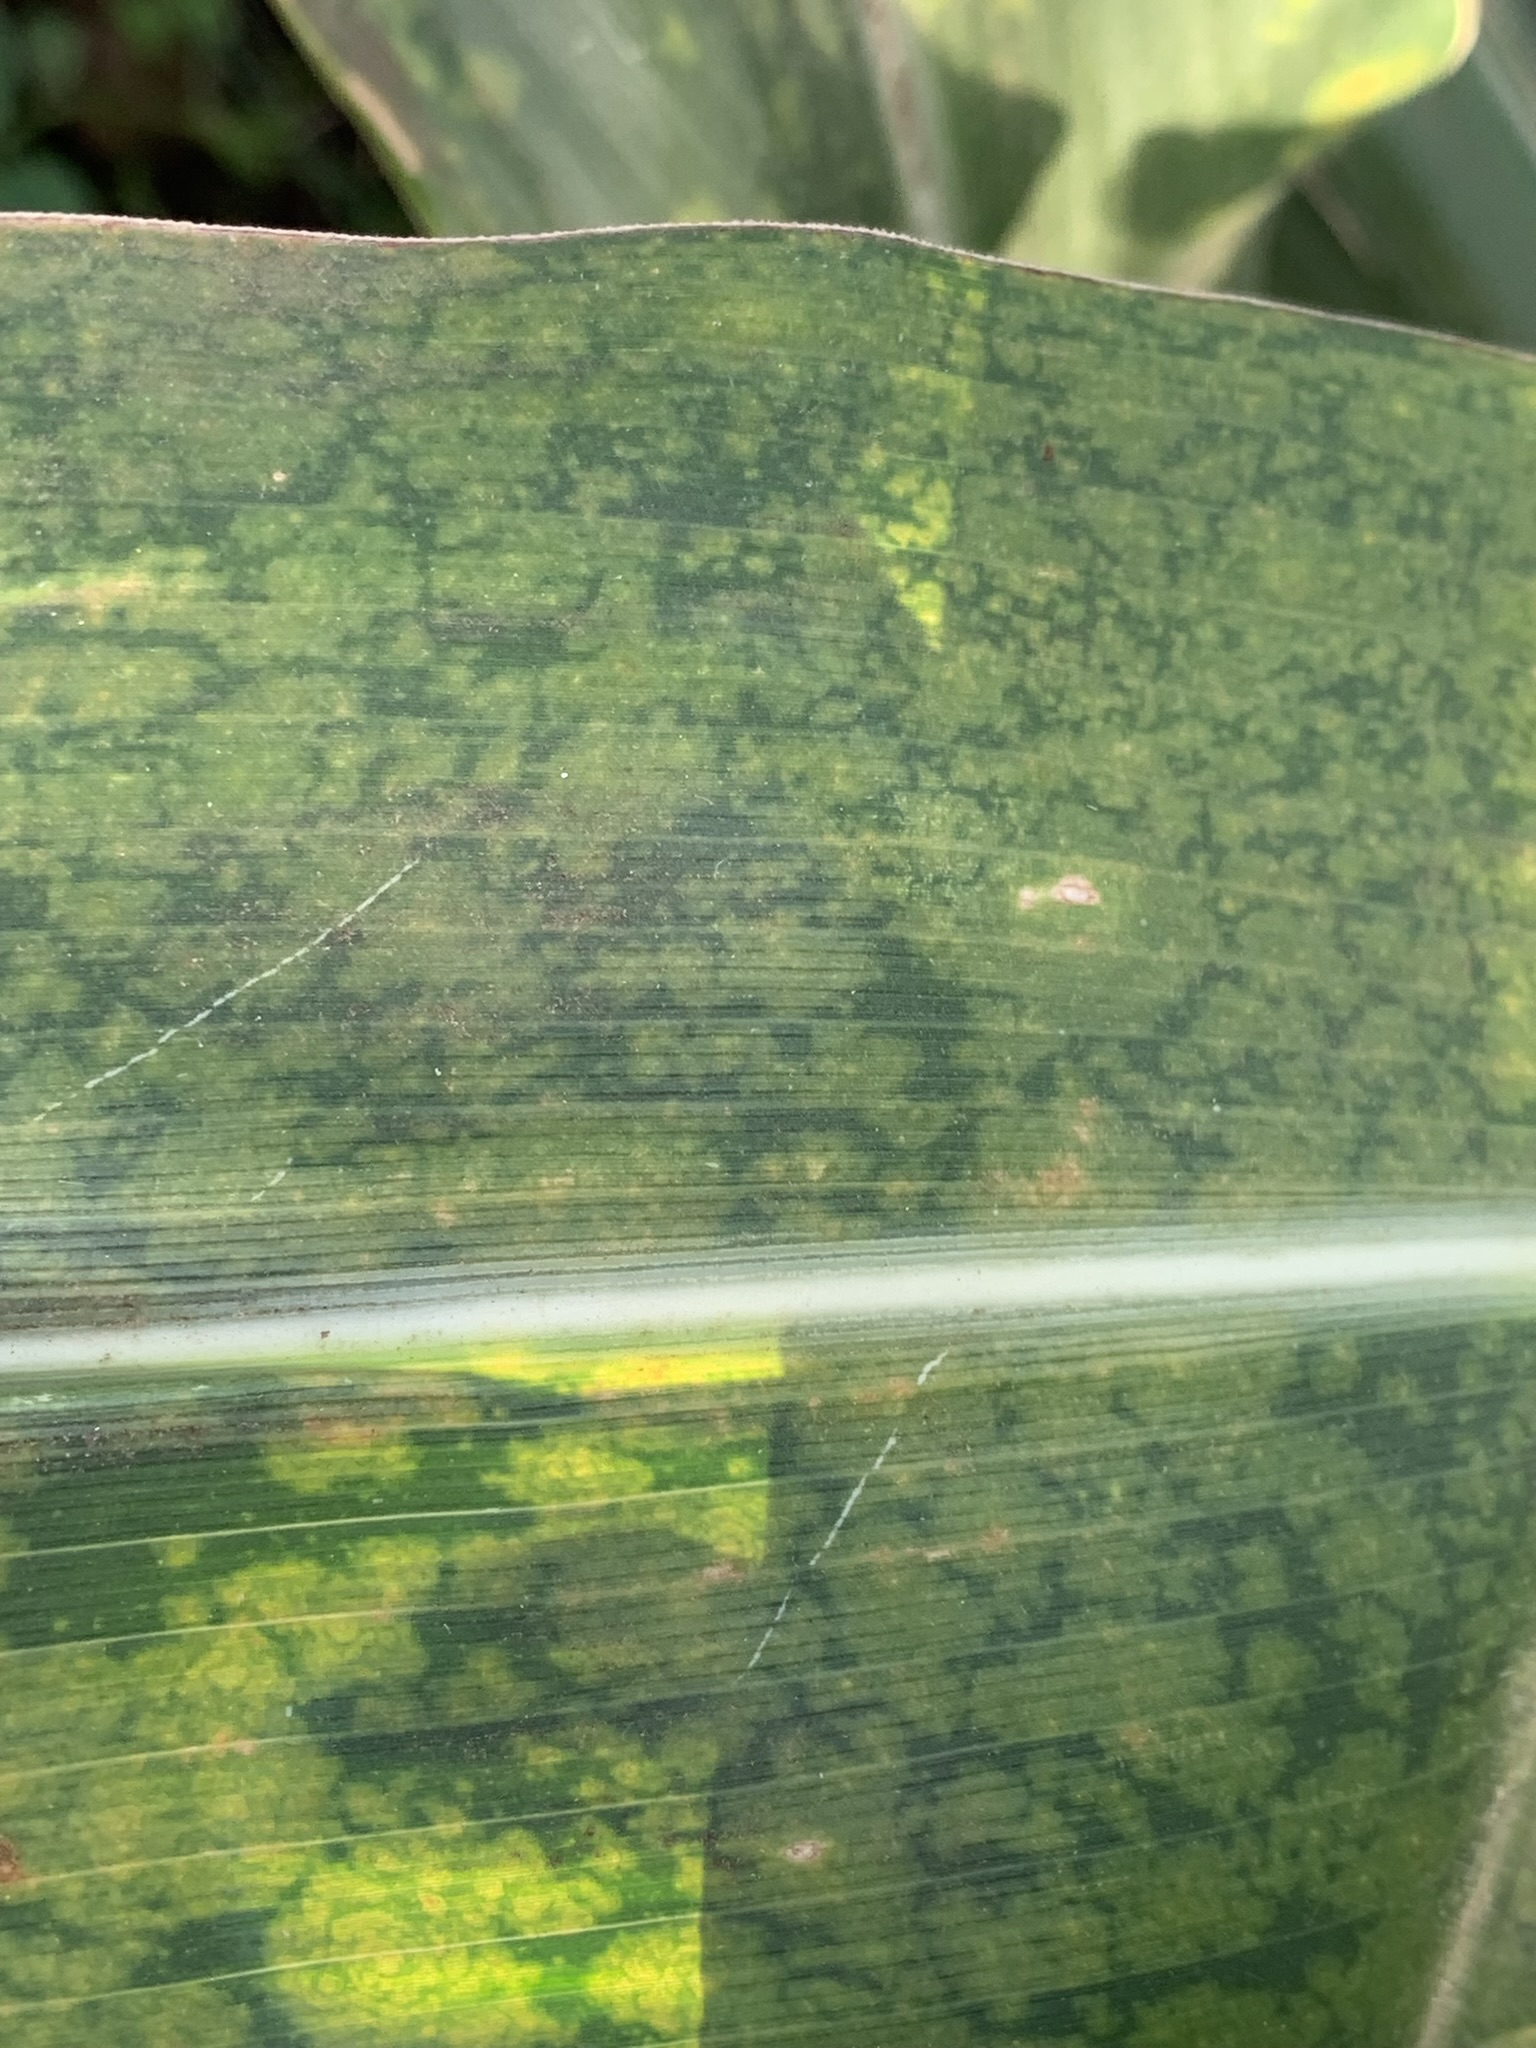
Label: MLN